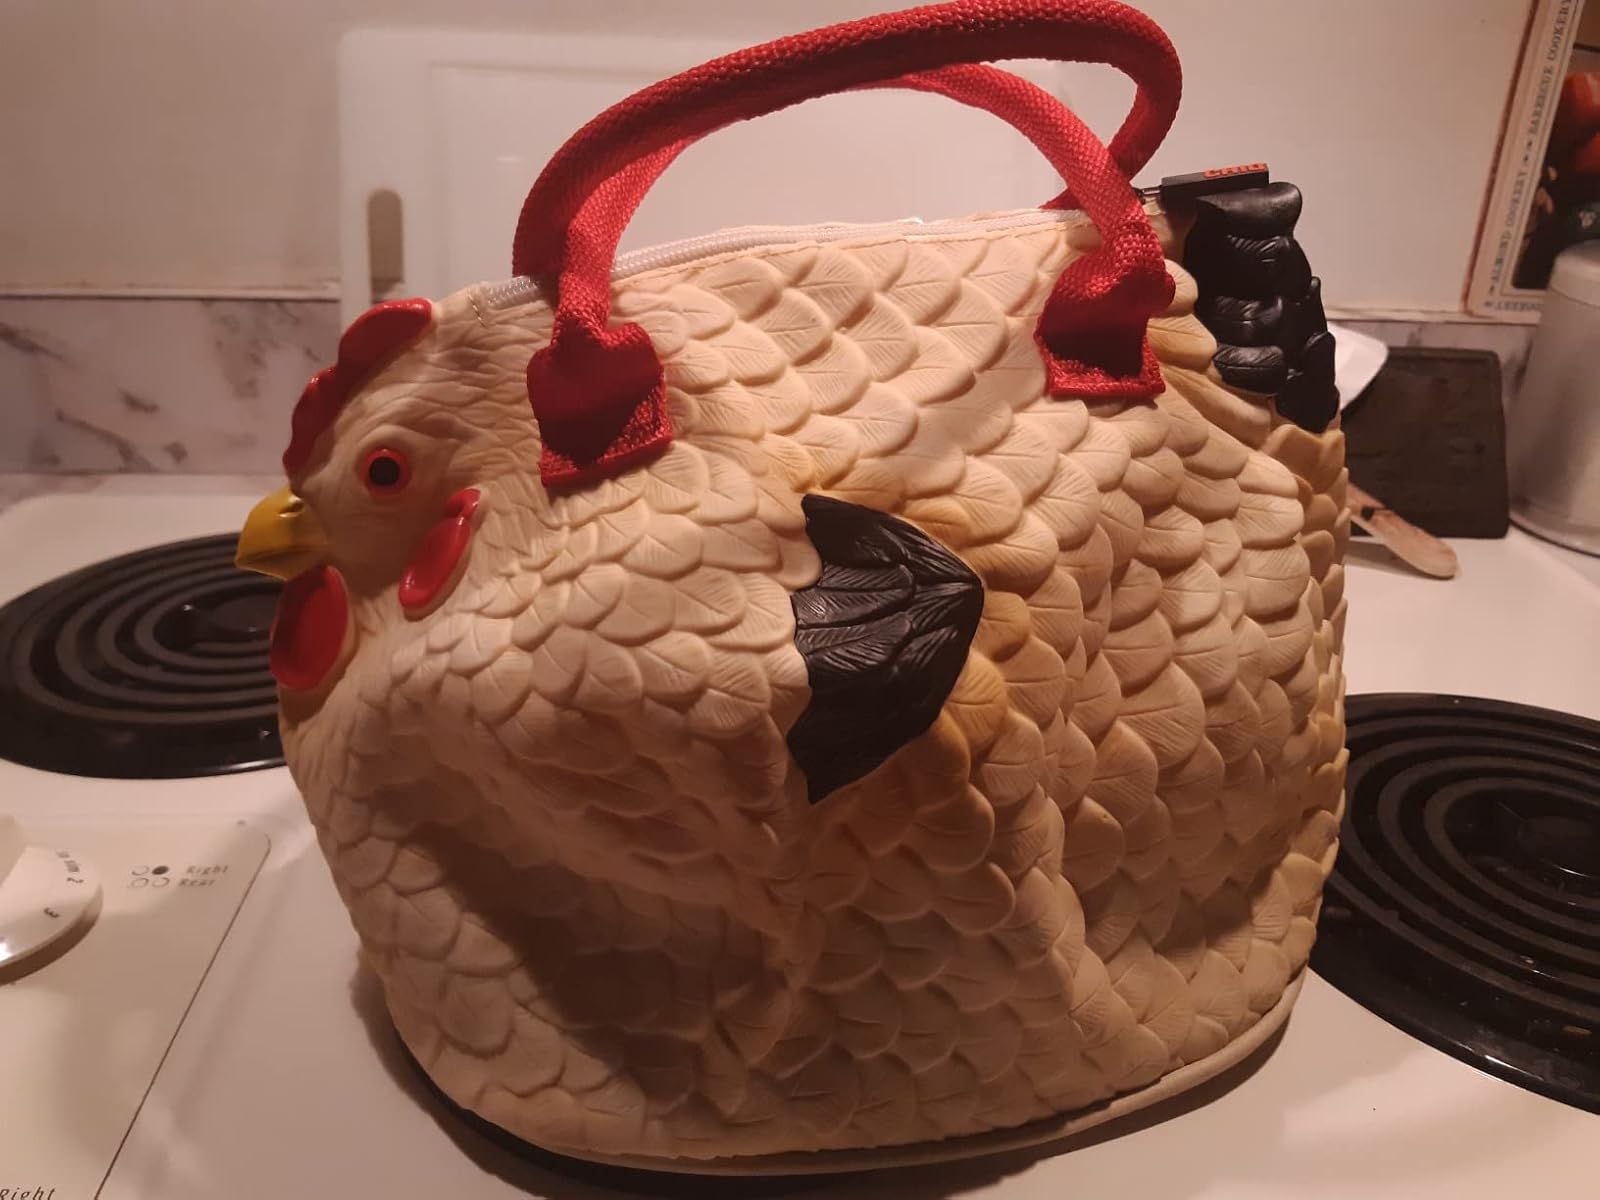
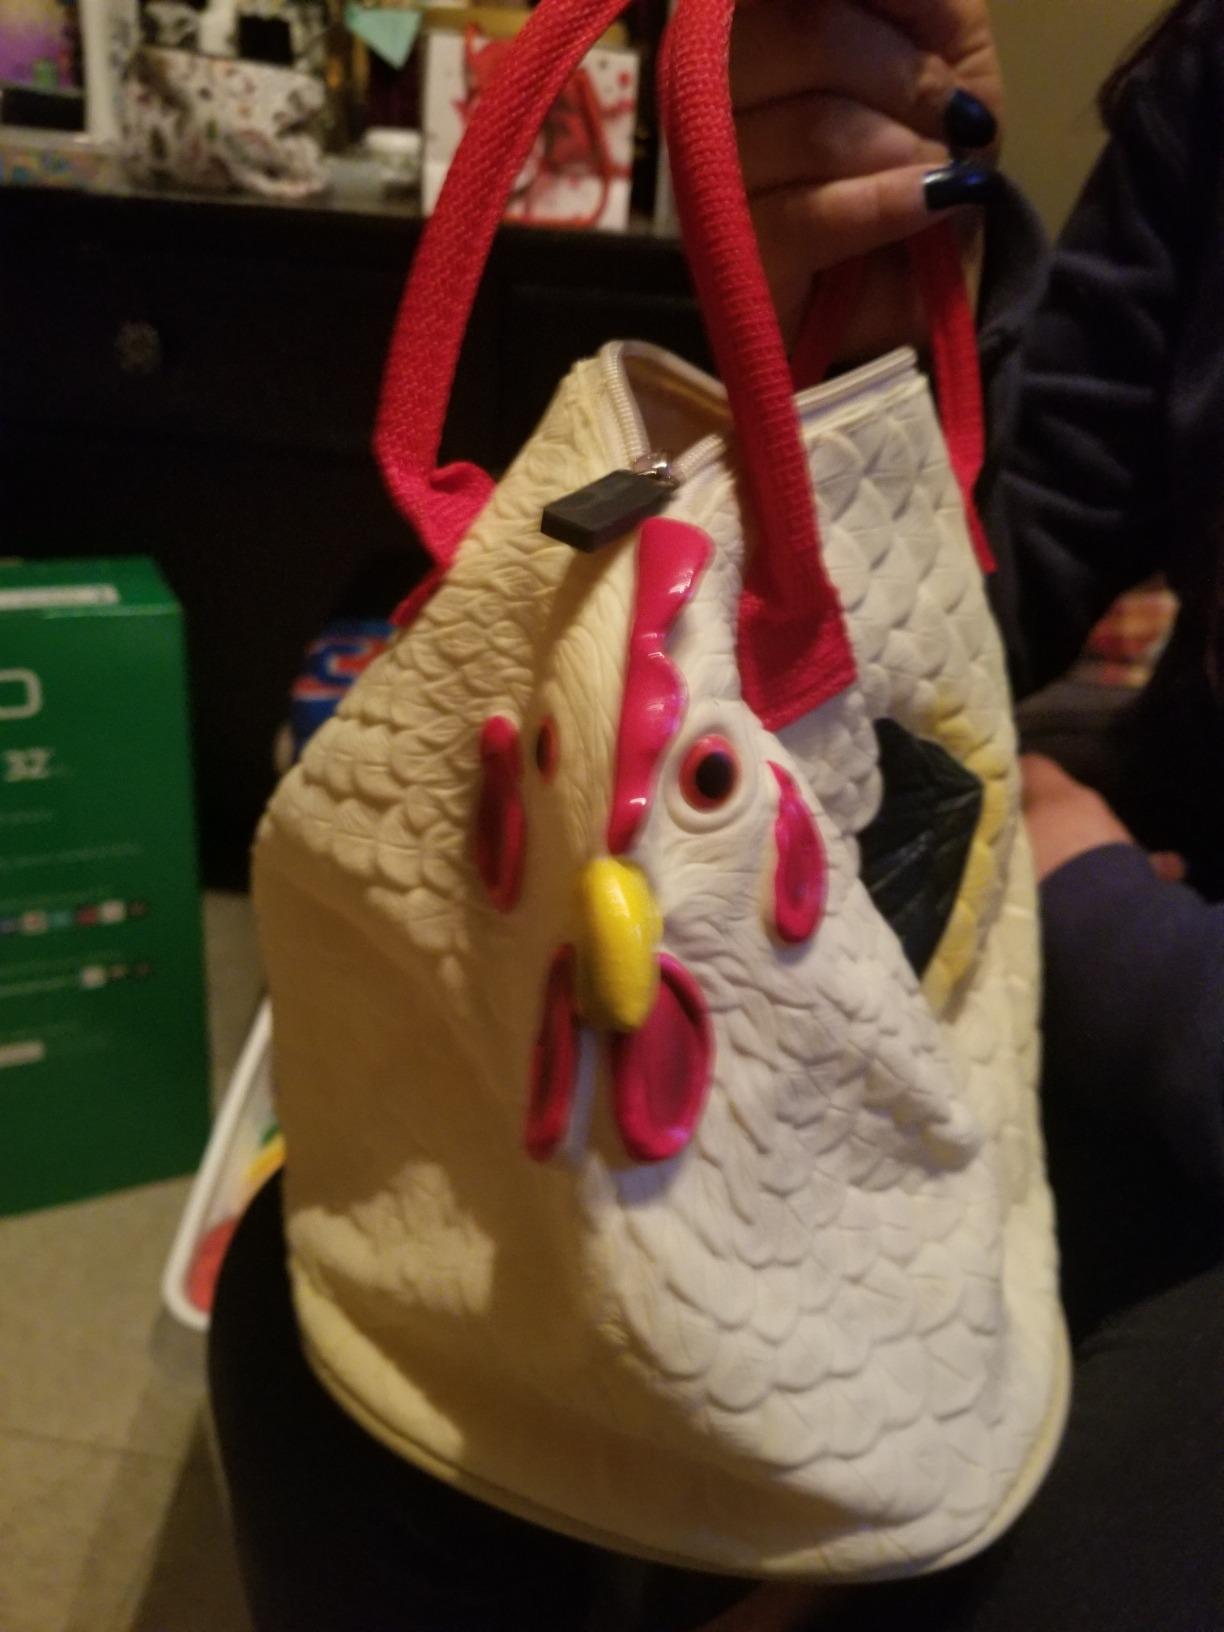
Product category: accessories_handbag
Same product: yes